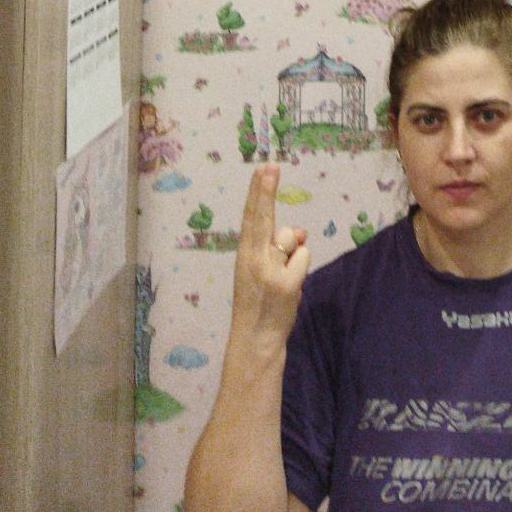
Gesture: two_up_inverted